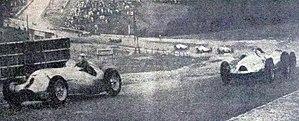
Grand Prix de Belgique 1939, Farina devant Müller.
Le Grand Prix automobile de Belgique 1939 est une course comptant pour le Championnat d'Europe des pilotes, qui a eu lieu sur le circuit de Spa-Francorchamps le 25 juin 1939.